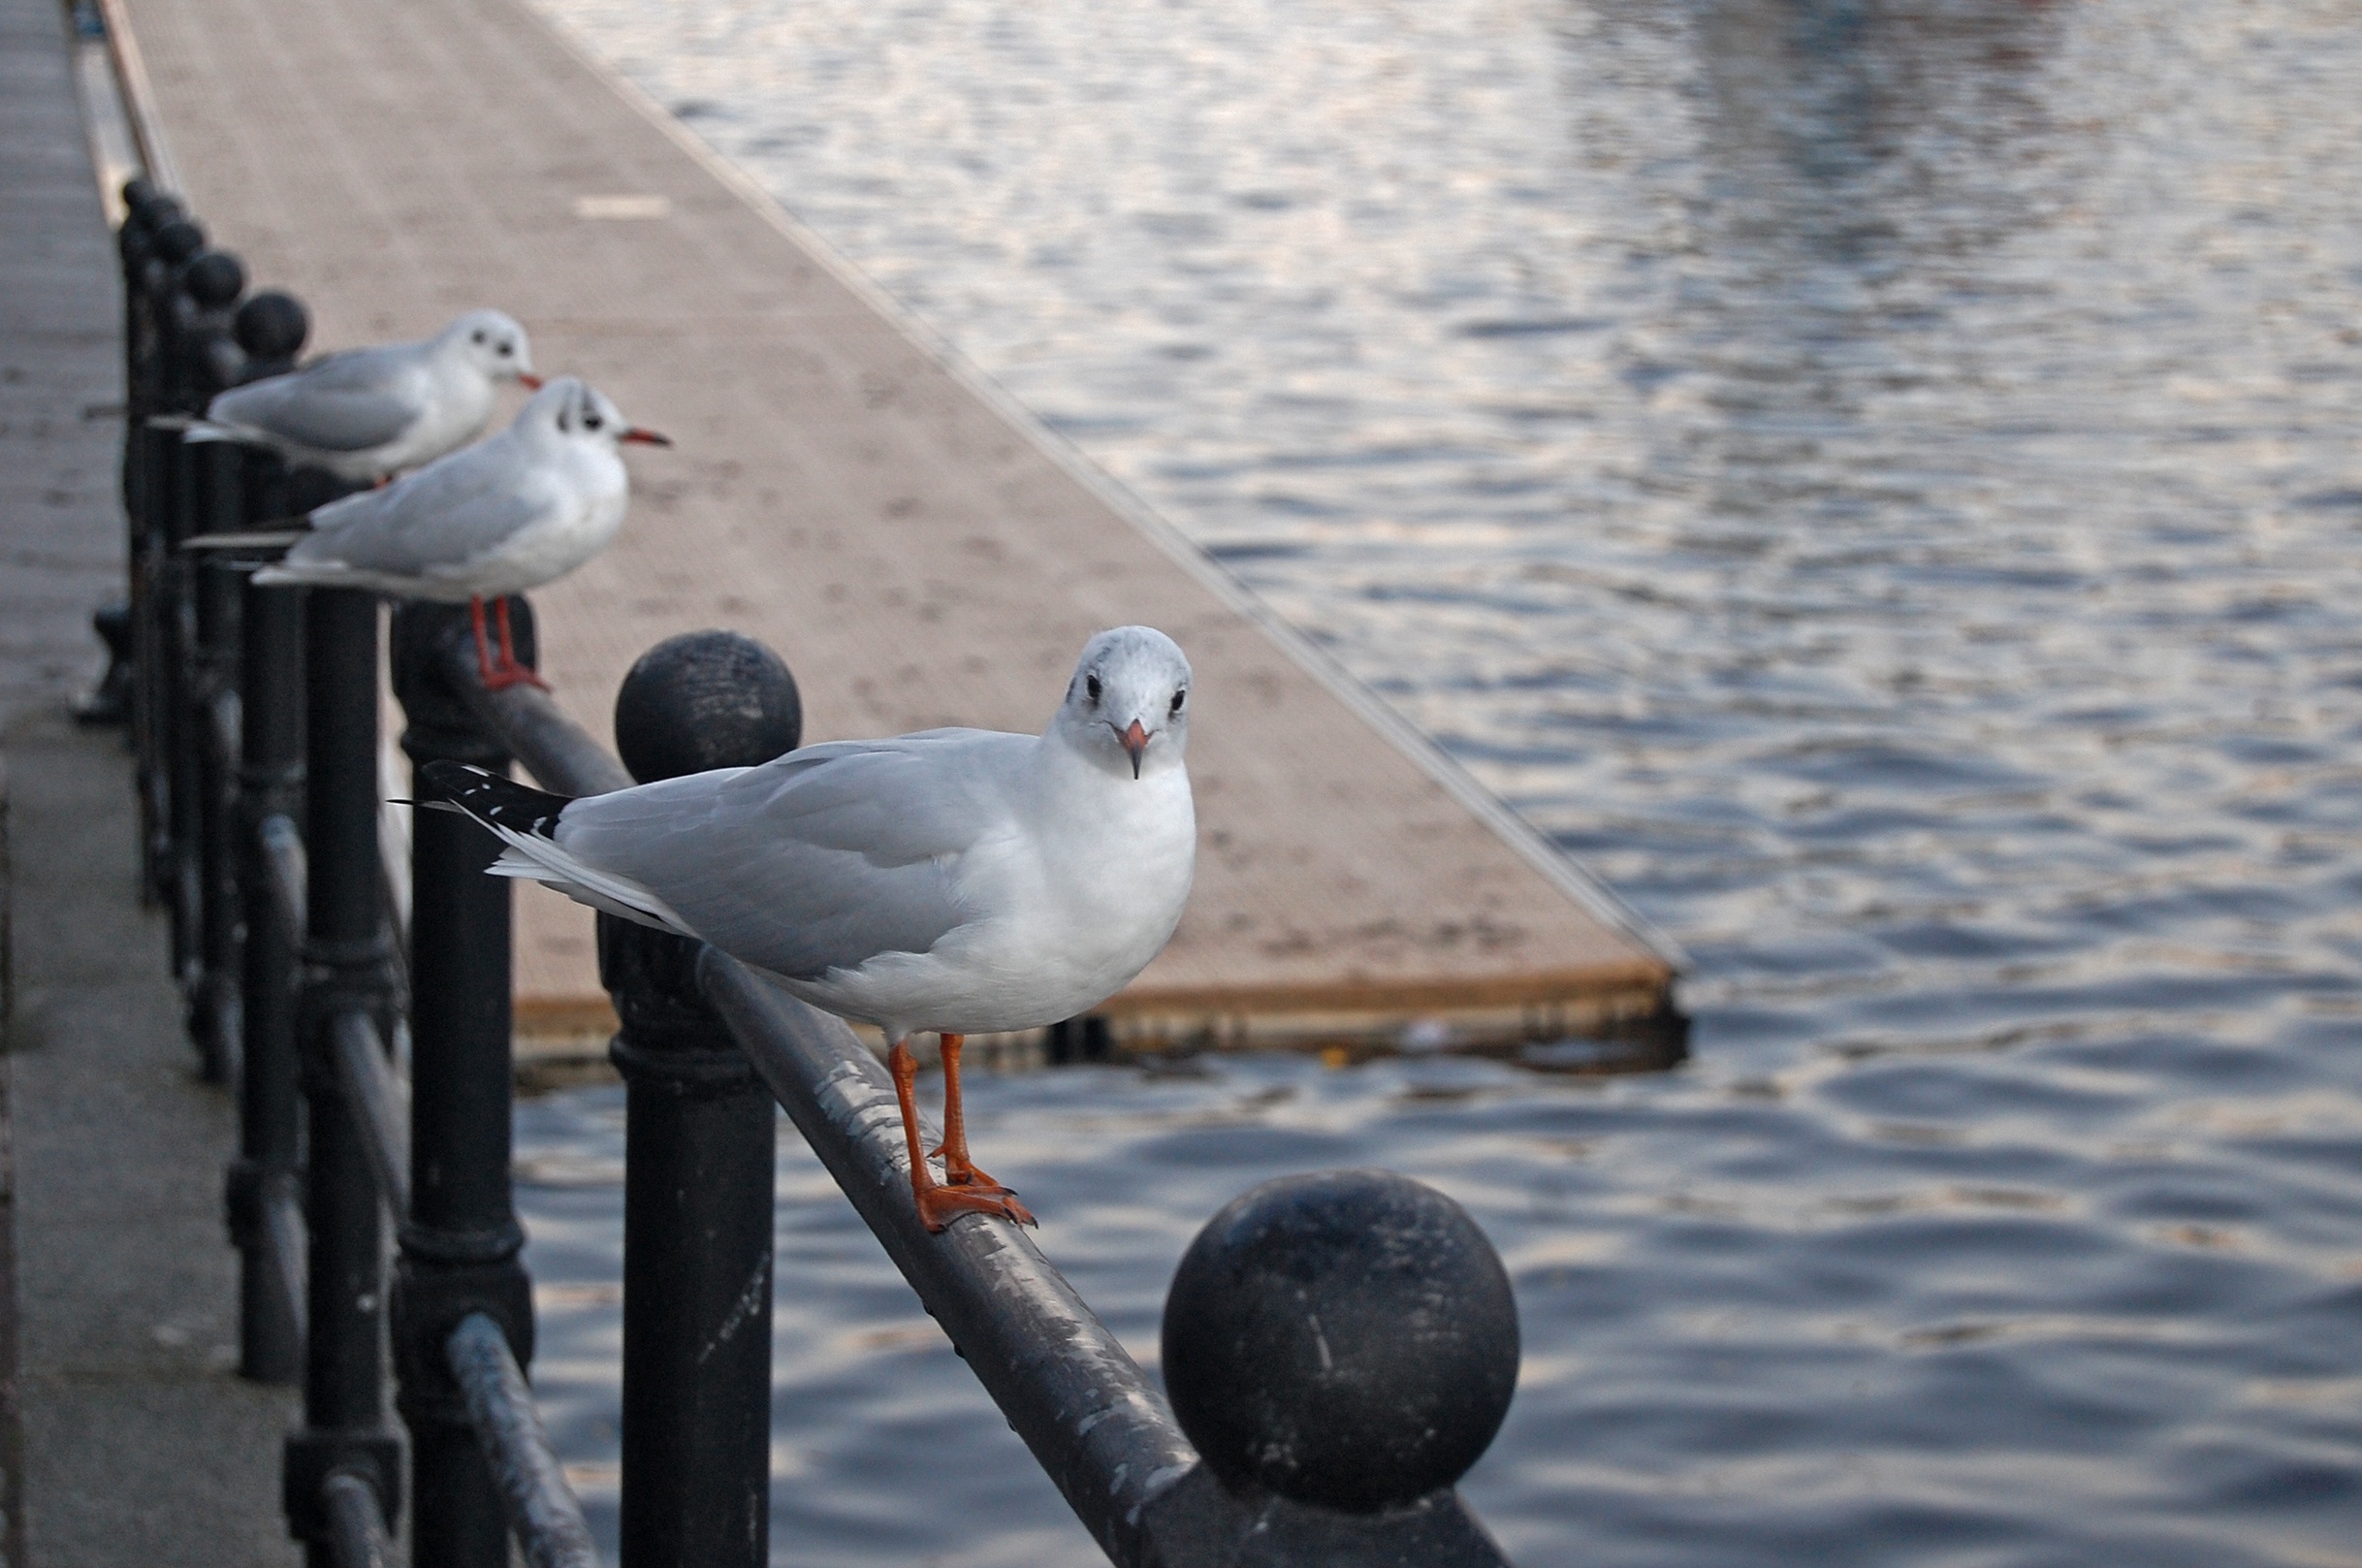
sea, water, winter, bird, seabird, gull, vertebrate, charadriiformes